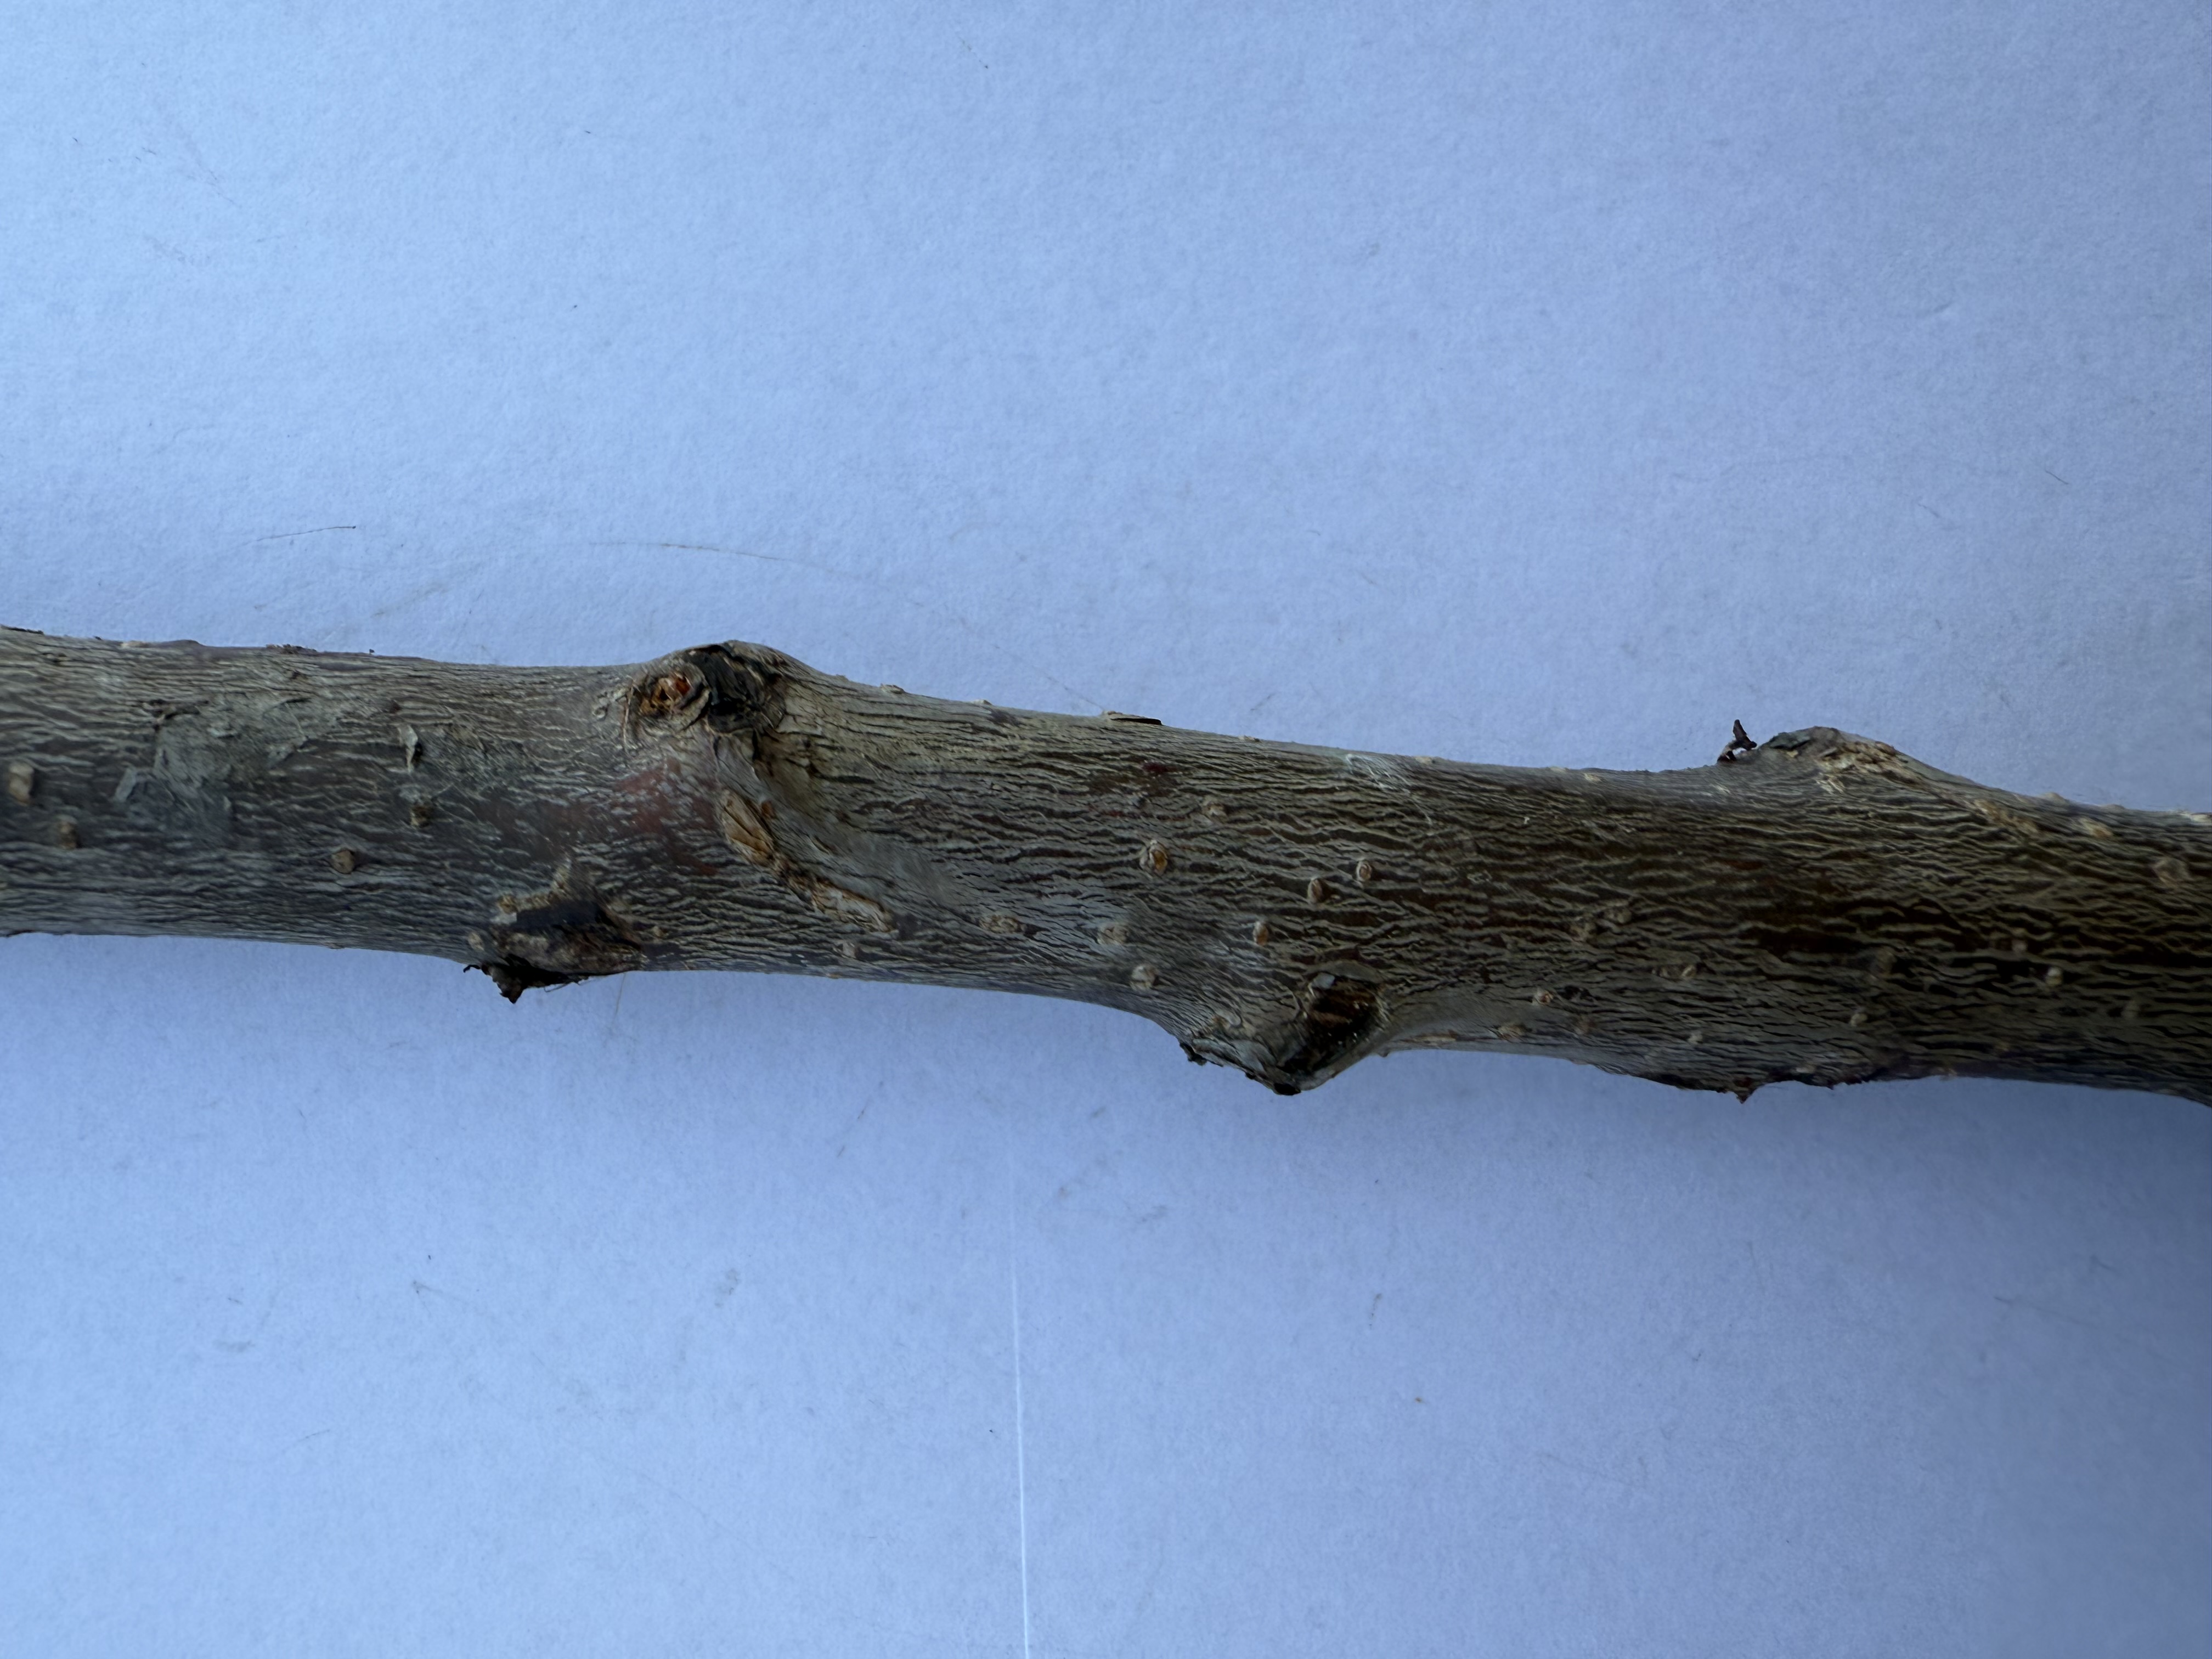
Variety: Sour Cherry